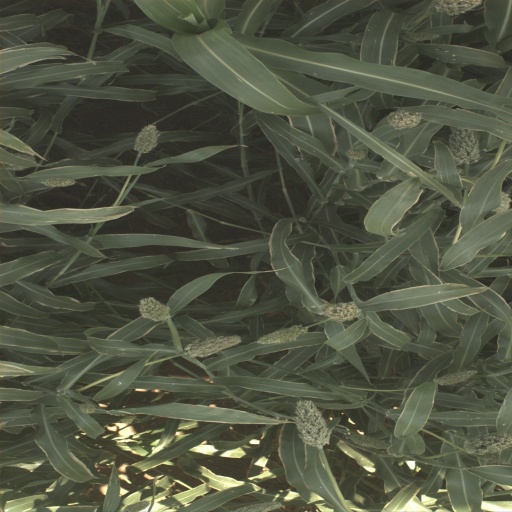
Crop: sorghum